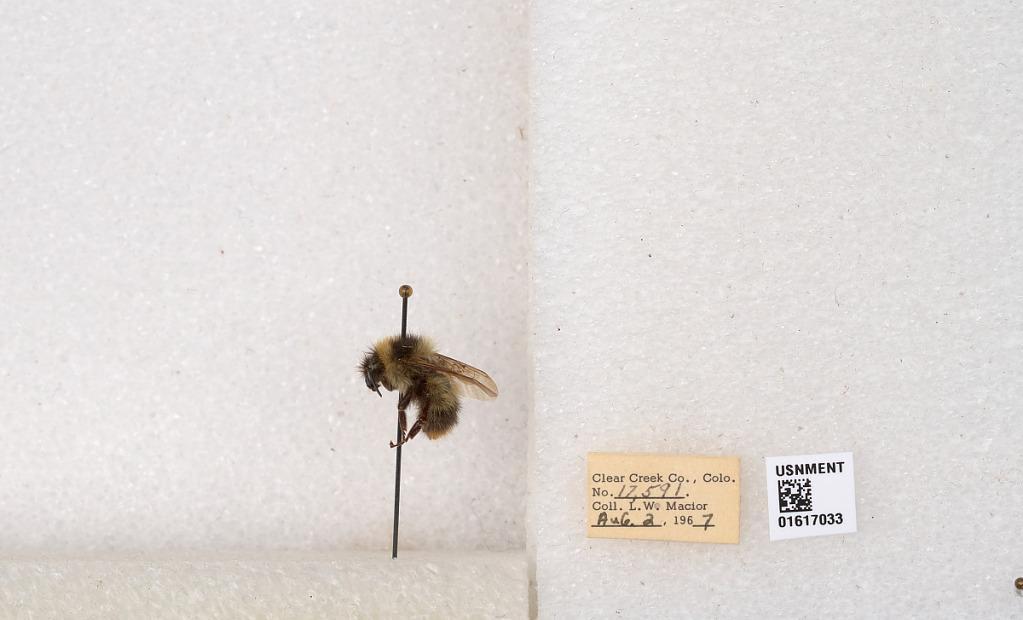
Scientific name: Bombus kirbyellus
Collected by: L. Macior
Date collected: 1967-8-2
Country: United States
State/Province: Colorado
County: Clear Creek
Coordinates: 39.6891, -105.644